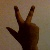
The image shows a hand gesture representing the number 3 in Indian Sign Language.